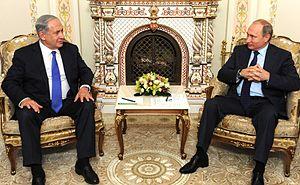
La géopolitique de la Russie est l'ensemble de la politique étrangère menée par l'État russe, la Russie, depuis la fin du XXᵉ siècle. Déjà amorcé durant le second mandat de Boris Eltsine et poursuivi de manière plus significative par son successeur Vladimir Poutine, le redressement de la diplomatie russe, après la période de confusion à la suite du démembrement de l'Union soviétique, s'est surtout basé sur un réalisme politique dont les principales préoccupations se rapportent aux intérêts nationaux de la Russie. La volonté des dirigeants russes de retrouver l'ancien prestige de leur pays comme superpuissance est l'un des points les plus marquants en ce début de XXIᵉ siècle.